Niccolò Jommelli

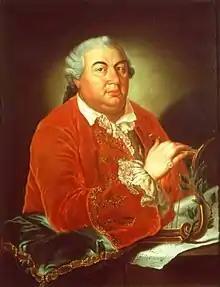

Niccolò Jommelli (10 September 1714 – 25 August 1774) was an Italian composer of the Neapolitan School. Along with other composers mainly in the Holy Roman Empire and France, he was responsible for certain operatic reforms including reducing ornateness of style and the primacy of star singers somewhat.